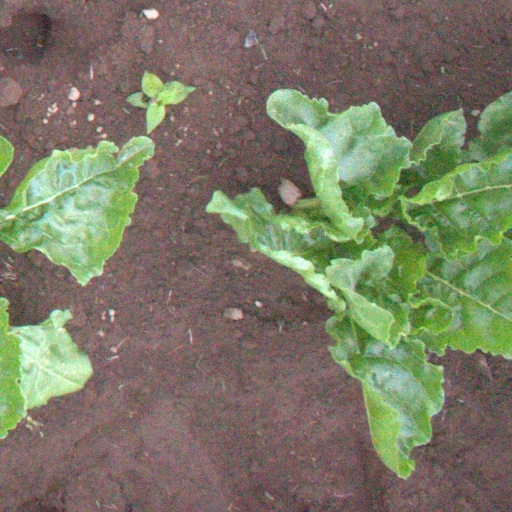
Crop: sugar beet